Grace Sturtevant

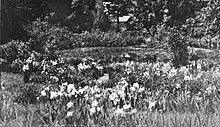
View towards the pond at Wellesley Farms, 1921.

Sturtevant was interested in the genetics of iris and in particular by the inheritance of color, which she recognized as a key factor attracting gardeners to the genus. In a period when little work was being done in iris breeding, Grace's efforts greatly expanded the color range of yellow-tinged irises. For example, she envisioned the possibility of developing a tall yellow bearded iris from "Iris pallida" that could thrive in southern California where many older yellows descended from "Iris variegata" did not prosper. Out of this breeding program, she developed the award-winning 'Afterglow' and 'Shekinah', as well as 'Gold Imperial' (1924) and the deep-yellow 'Primrose' (1925). 'Shekinah' was praised as the best yellow iris of its day and made a list of the top 25 American irises in 1925. Most iris breeders who have worked with yellow irises since then have used it somewhere in their lineage.